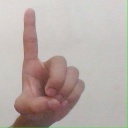
अक्षर: ड